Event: Nepal Earthquake
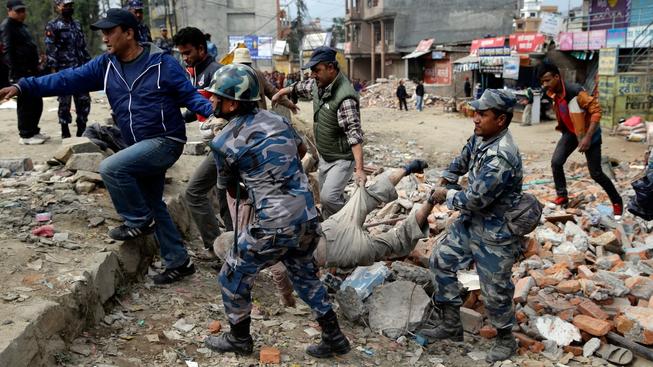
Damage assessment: damage